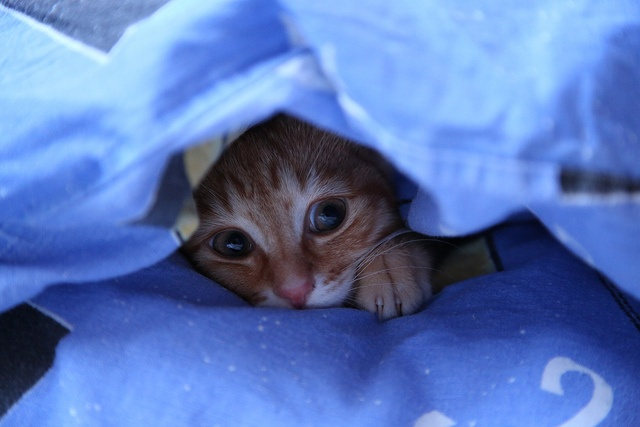
A small orange cat laying under a blanket.
A cat peeking out from in between blue bedding.
An orange kitten is hiding under a blue blanket.
A small orange cat hiding beneath a blanket
A small yellow and white cat peeking out from under the covers with it's eyes open.